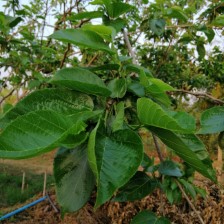
Variety: TaiwanMeacho